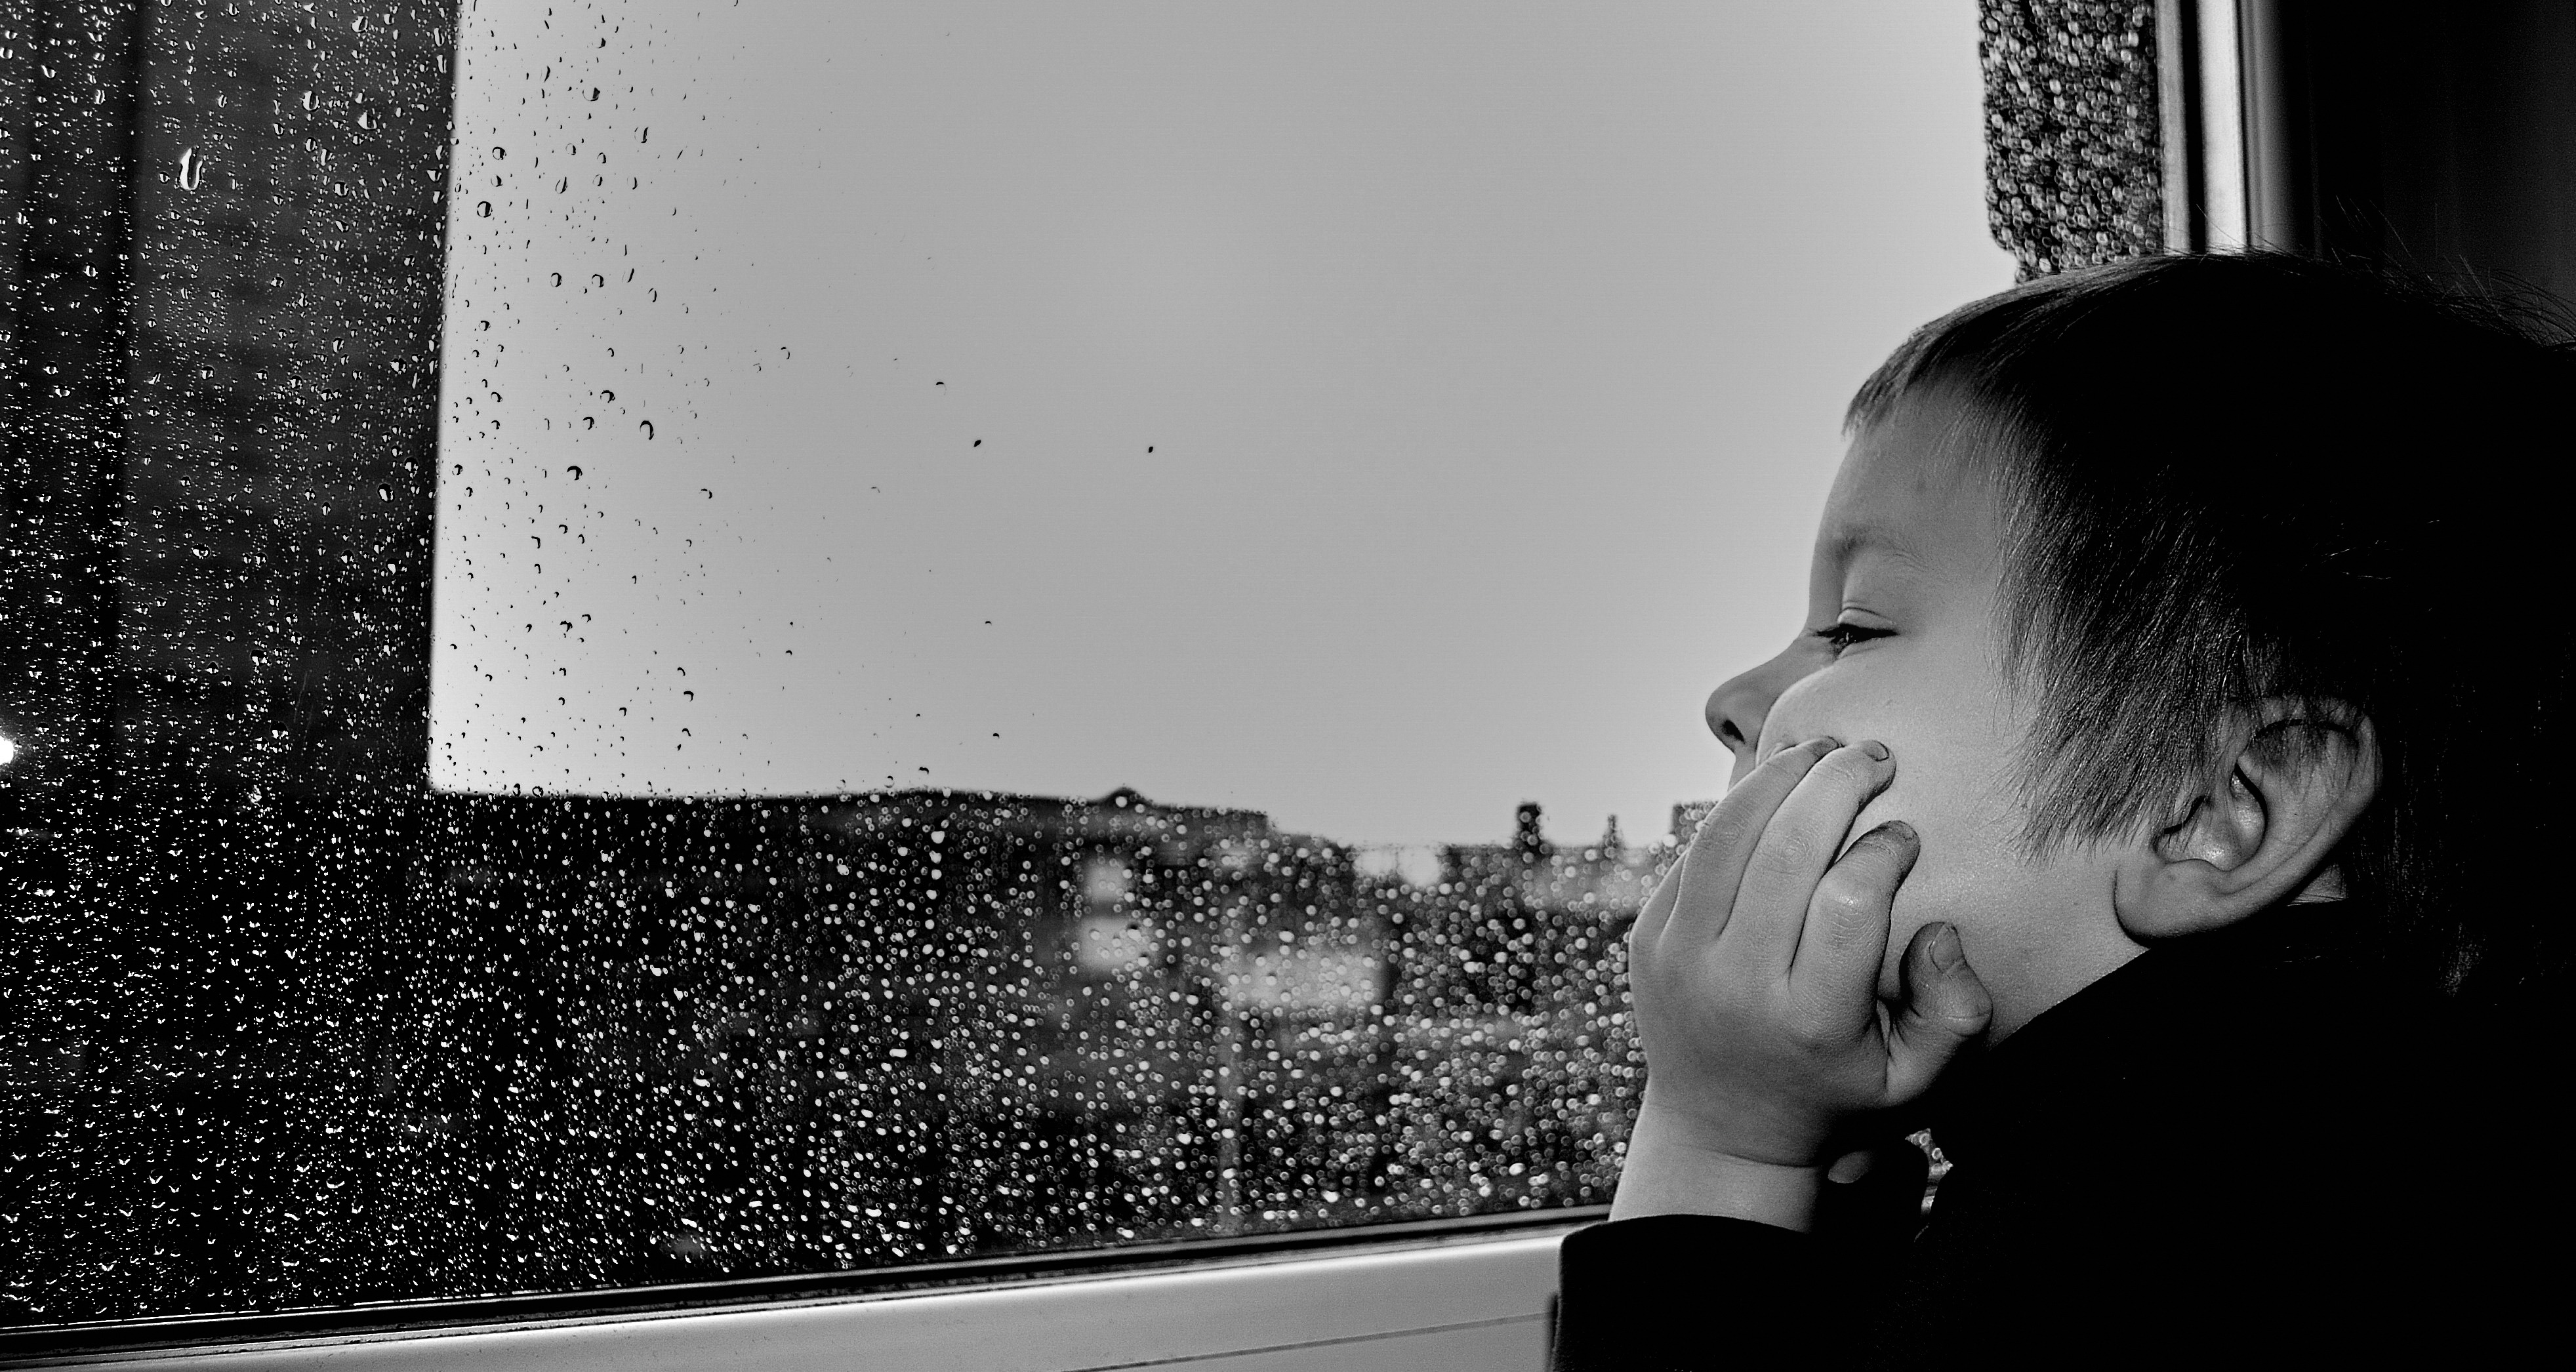
winter, light, black and white, people, white, photography, rain, window, view, portrait, color, darkness, black, monochrome, baby, season, sad, children, photograph, shape, emotion, bored, interaction, boredom, monochrome photography, film noir